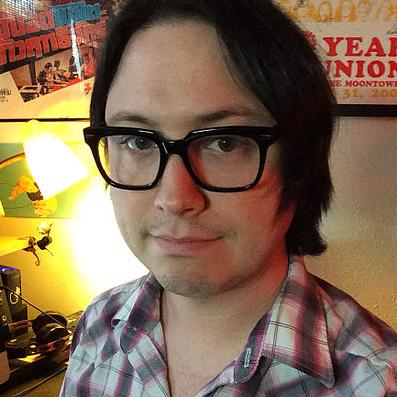
Age: 36